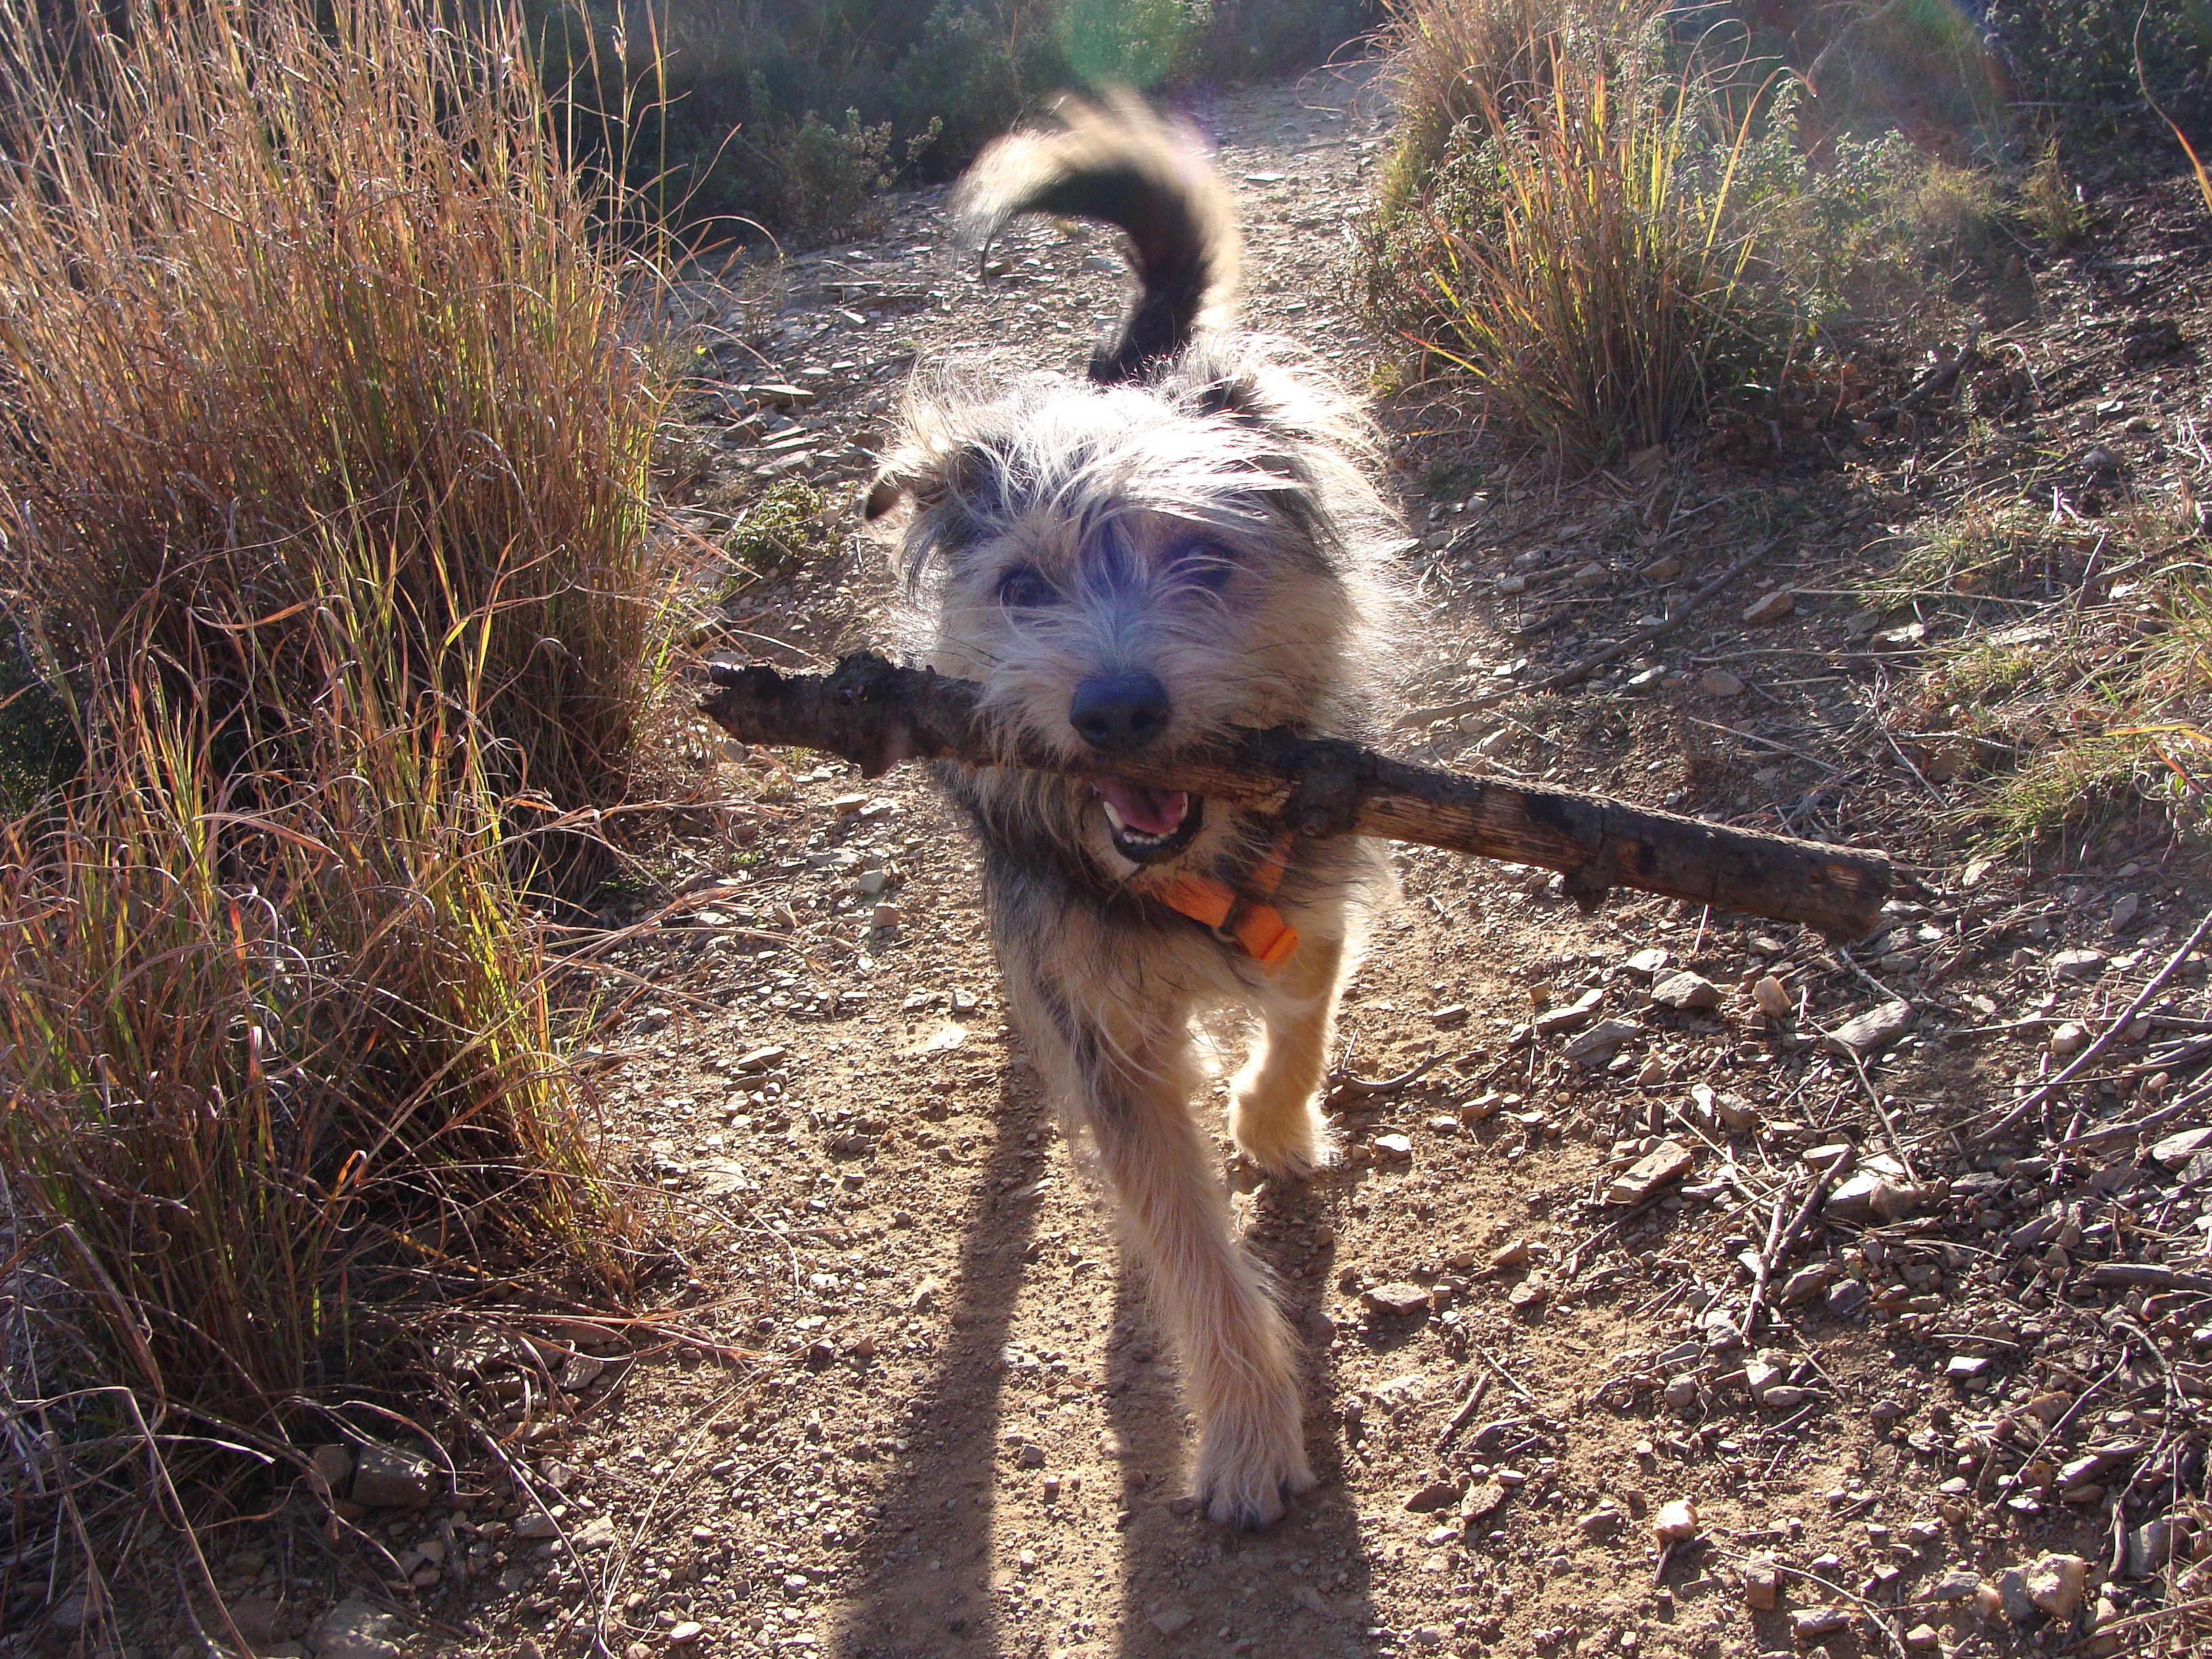
puppy, dog, animal, wildlife, pet, mammal, animals, vertebrate, sheepdog, bitch, dog like mammal